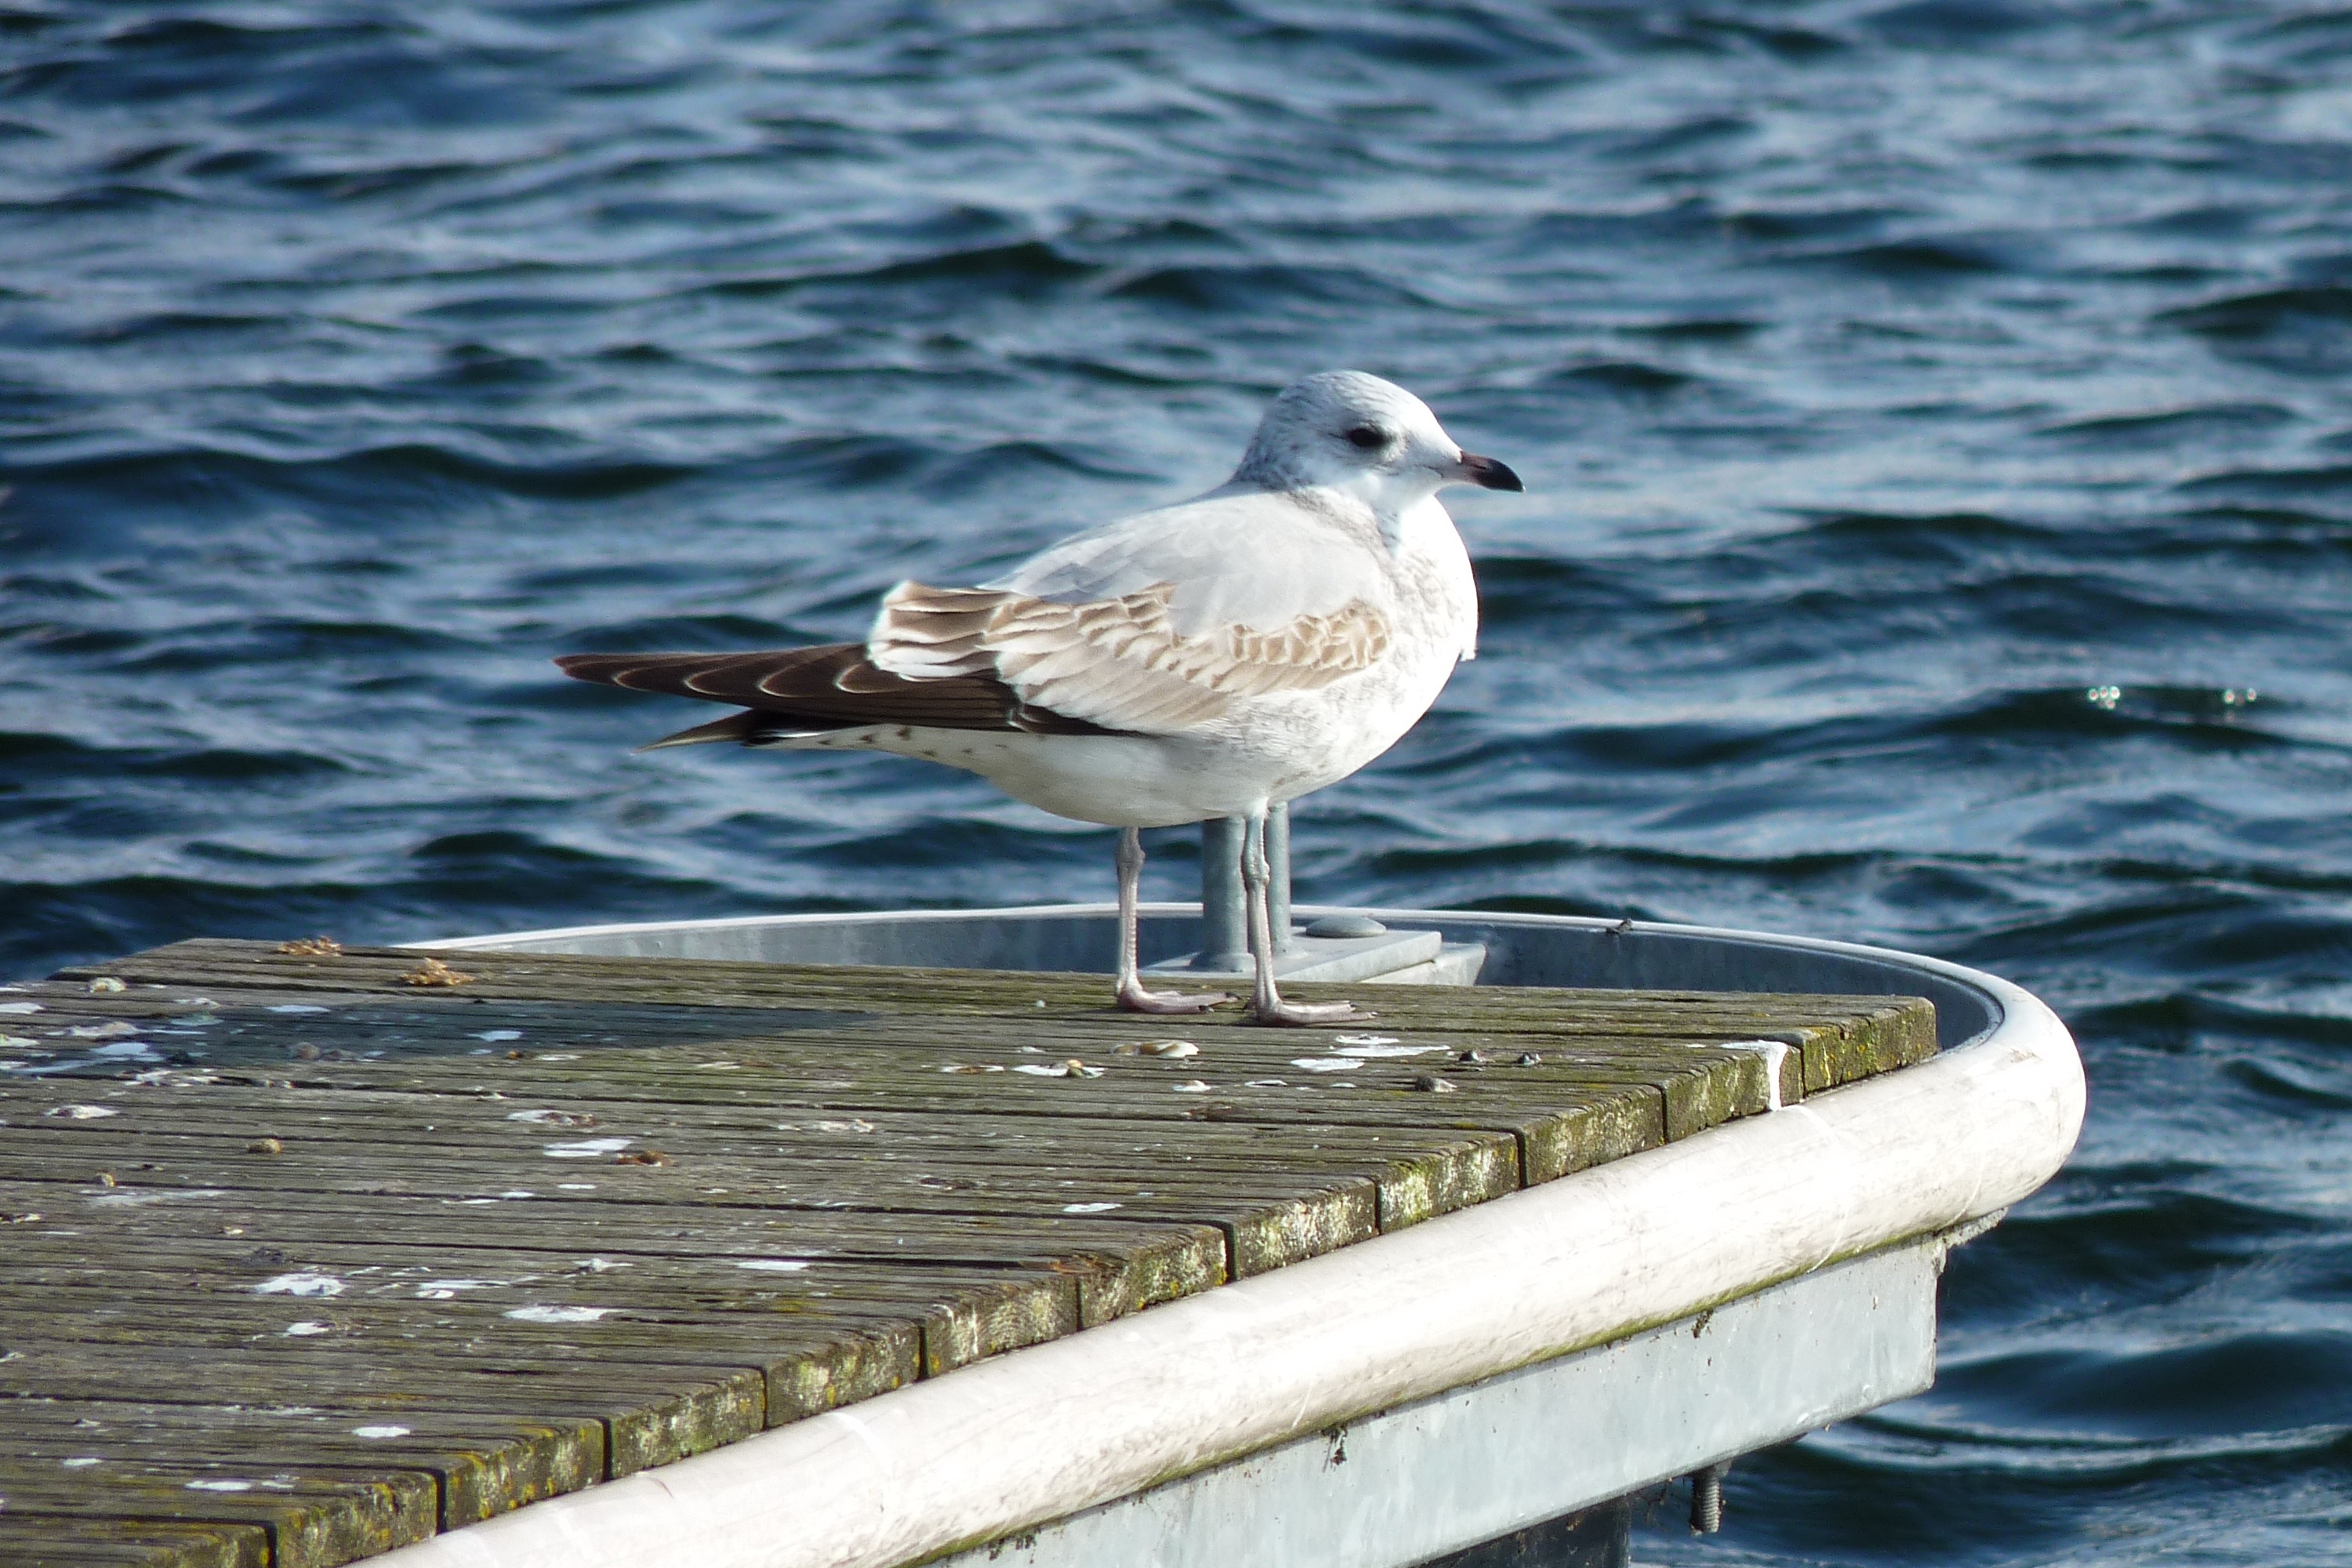
sea, water, nature, bird, sky, white, shore, wave, lake, seabird, seagull, wildlife, gull, beak, feather, fauna, holidays, masuria, shorebird, charadriiformes, european herring gull